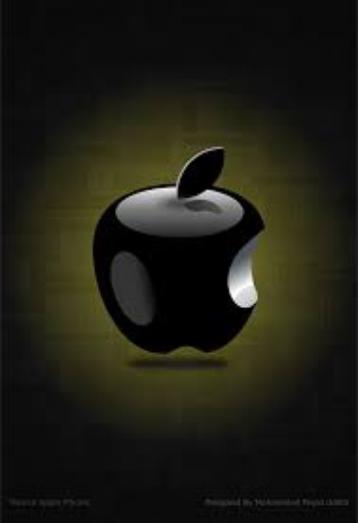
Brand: iPhone-2
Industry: Electronic